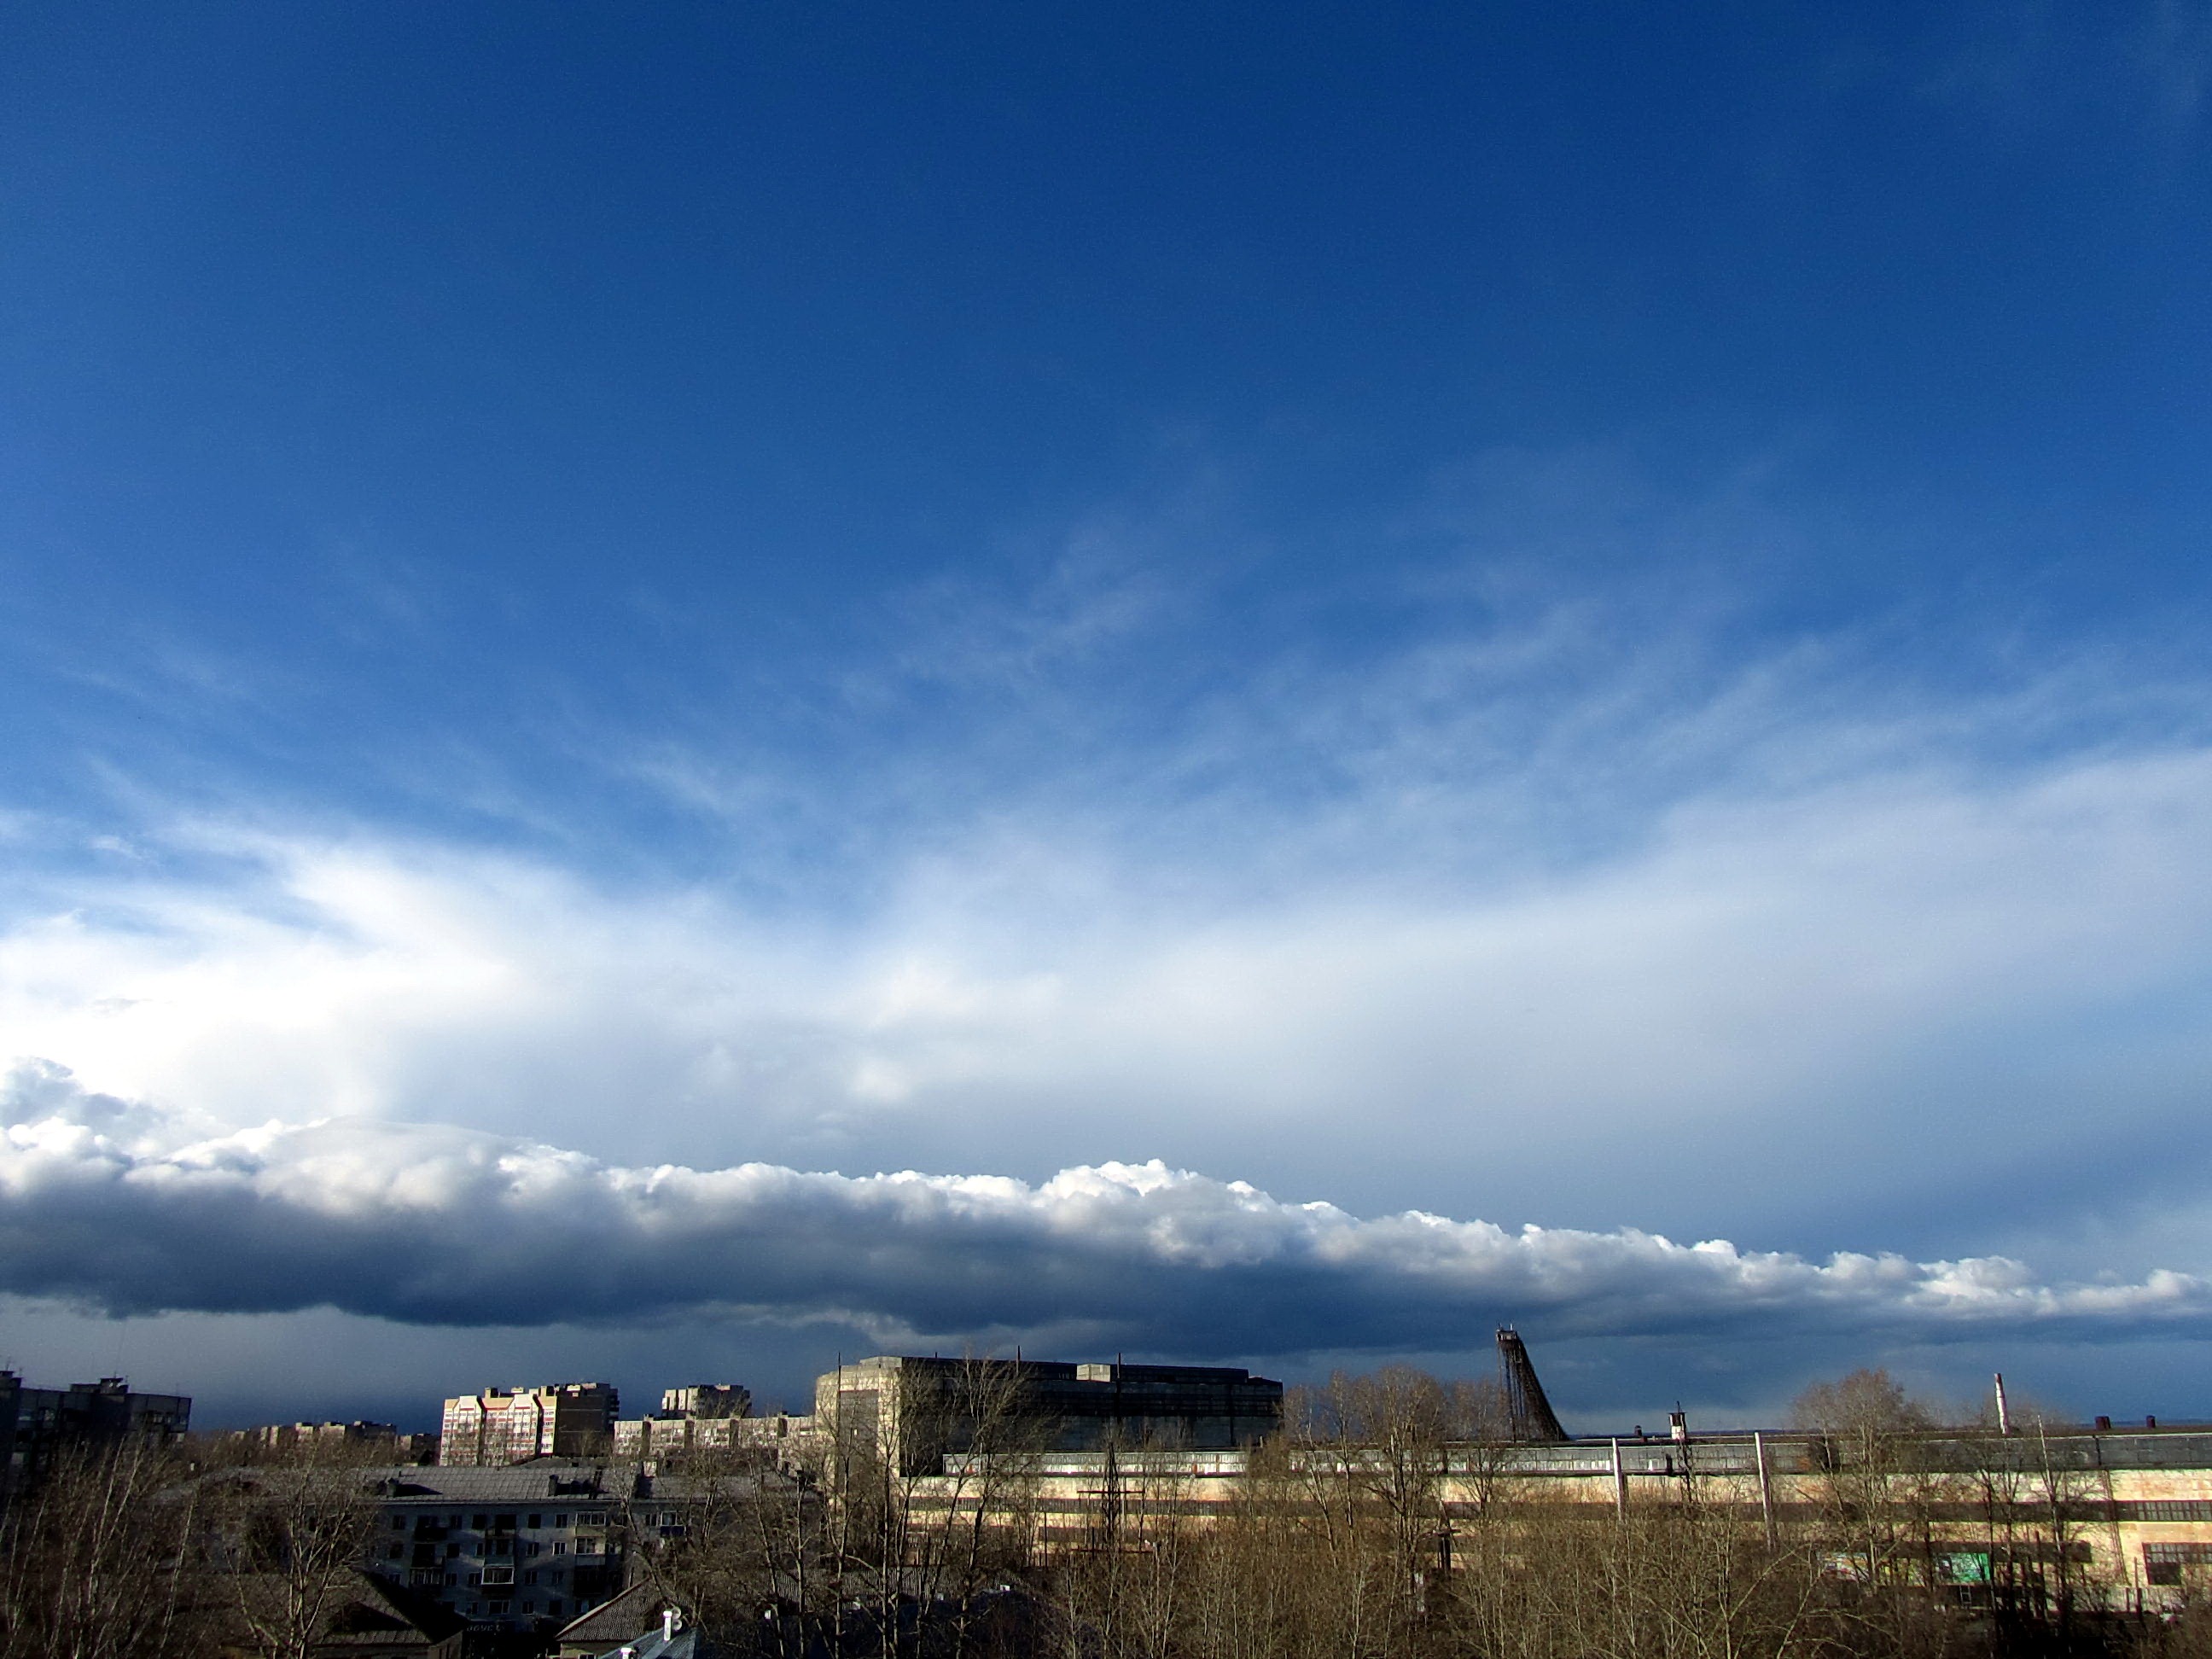
horizon, cloud, sky, skyline, sunlight, morning, dawn, city, cityscape, panorama, summer, dusk, evening, reflection, weather, clouds, thunderstorm, meteorological phenomenon, atmospheric phenomenon, human settlement, atmosphere of earth